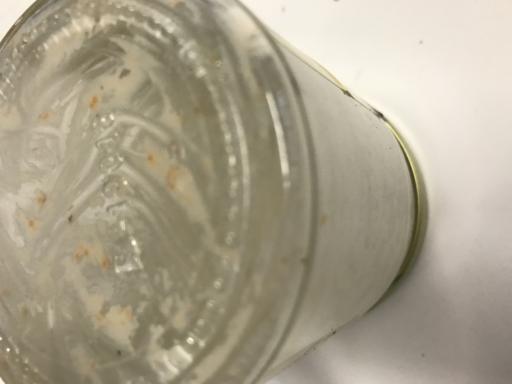
Waste category: glass